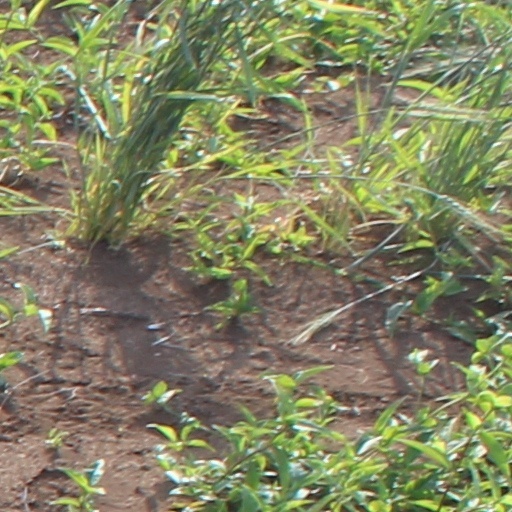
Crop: wheat